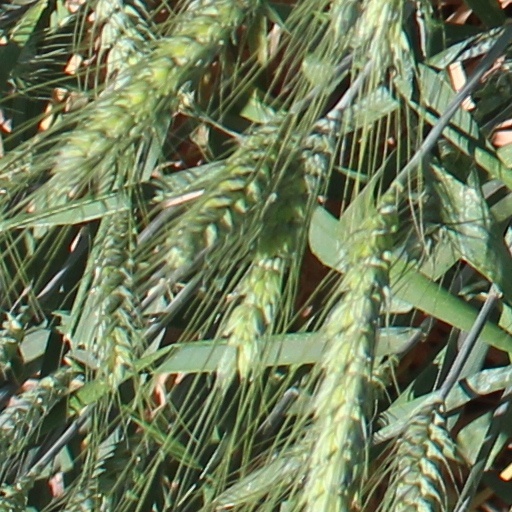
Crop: wheat